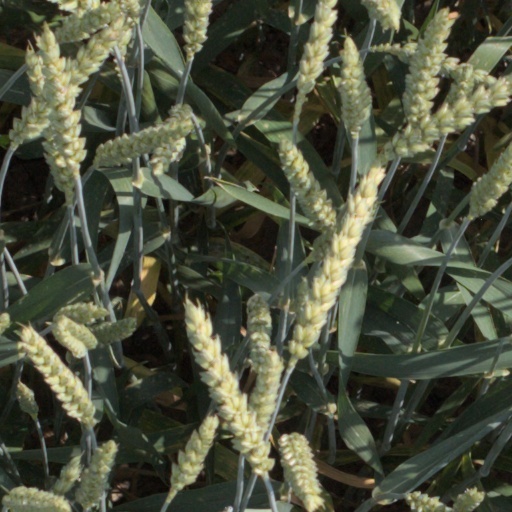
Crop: wheat